Dutch people

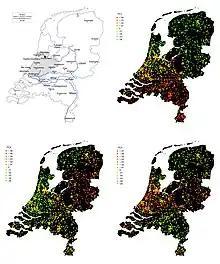
The three largerst patterns of genome-wide SNP variation in the Netherlands

The largest patterns of human genetic variation within the Netherlands show strong correlations with geography and distinguish between: (1) North and South; (2) East and West; and (3) the middle-band and the rest of the country. The distribution of gene variants for eye colour, metabolism, brain processes, body height and immune system show differences between these regions that reflect evolutionary selection pressures.